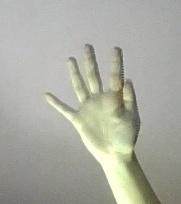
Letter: sheen